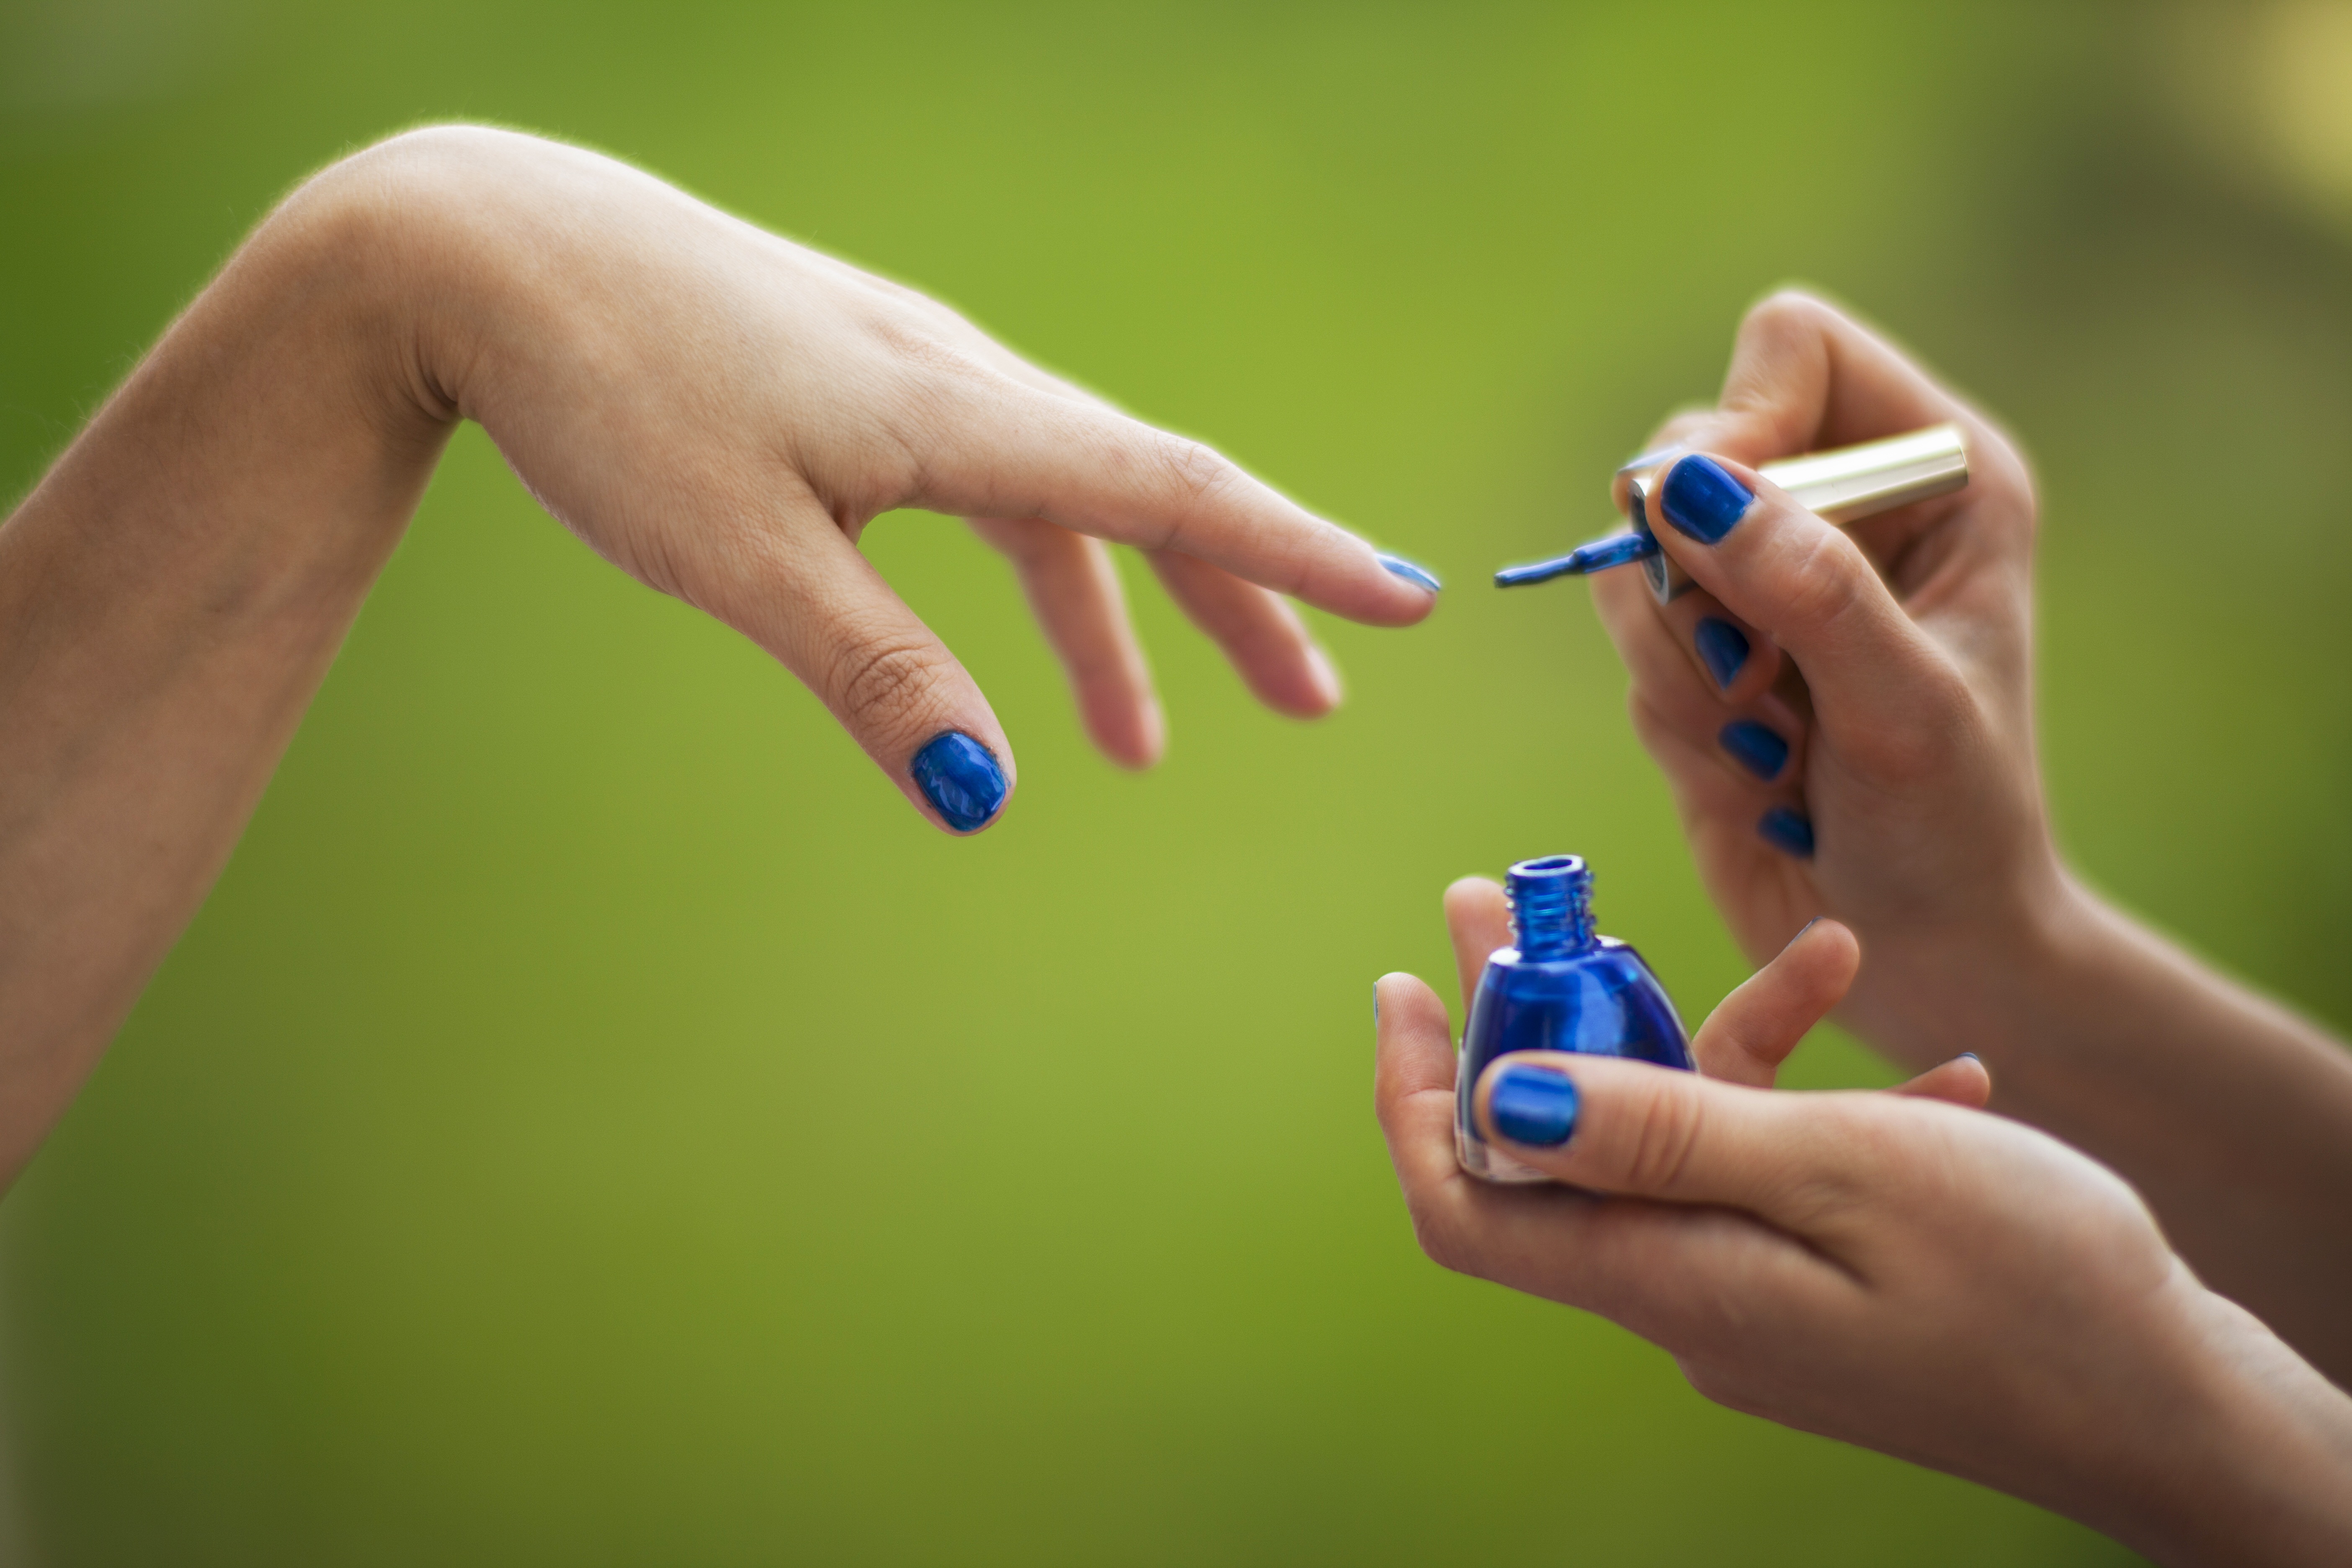
hand, girl, play, finger, green, blue, nail, skill, manicure, close up, relaxation, luxury, beauty, el, body care, lacquer, women's, service repair